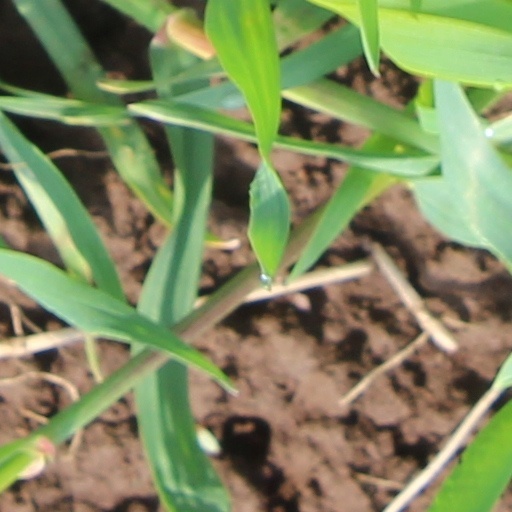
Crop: wheat